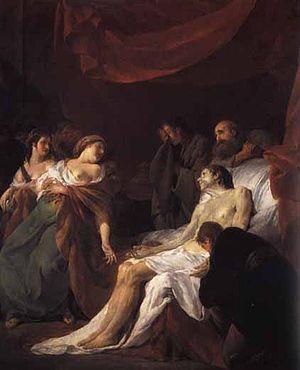
Pompeia Paulina, épouse de l'homme d'état et philosophe Sénèque, a vécu à Rome au Ier siècle, sous l'empereur Néron. En 65, Néron exige que Sénèque se suicide, l'accusant d'avoir pris part à la conjuration de Pison organisée contre lui. Paulina tente de mourir avec son mari, mais survit à sa tentative de suicide.